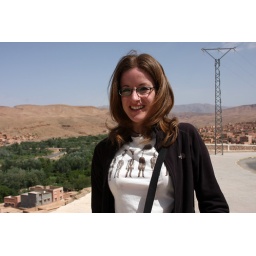
Katrina standing beside the road at the start of the Valley of the 1,000 Kasbahs.